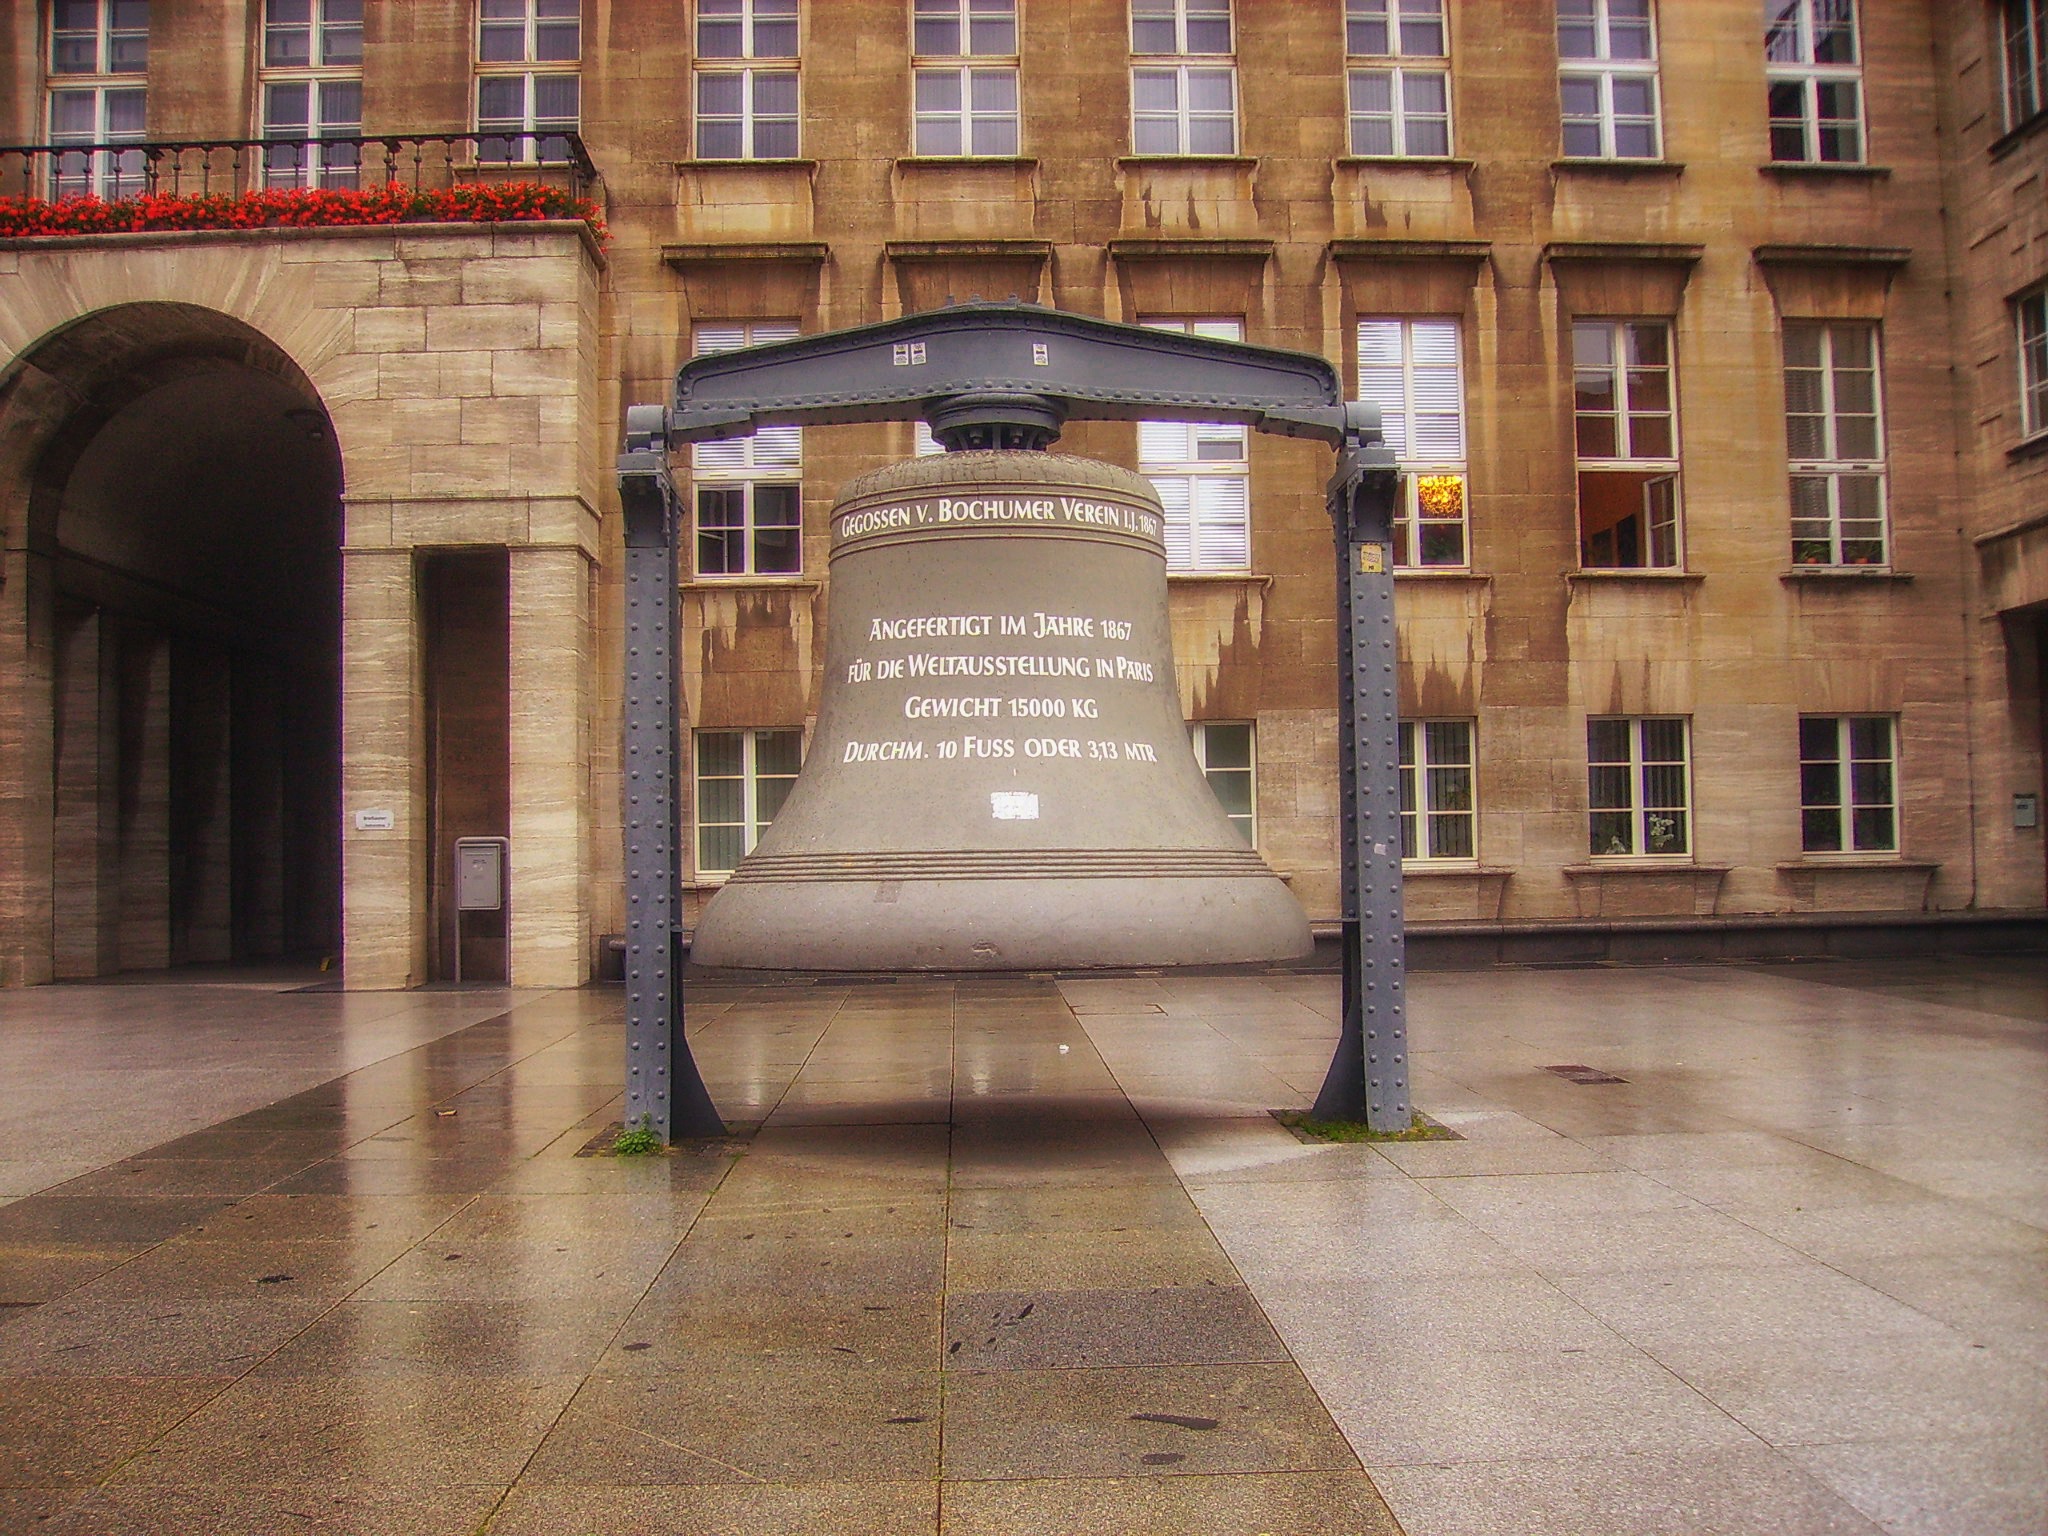
architecture, wood, town, building, palace, city, urban, bell, arch, plaza, landmark, facade, historic, germany, large, historical, tourist attraction, estate, bochum, urban area, ancient history